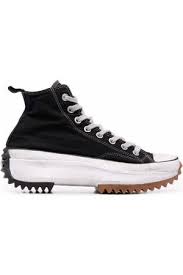
Label: Sneaker